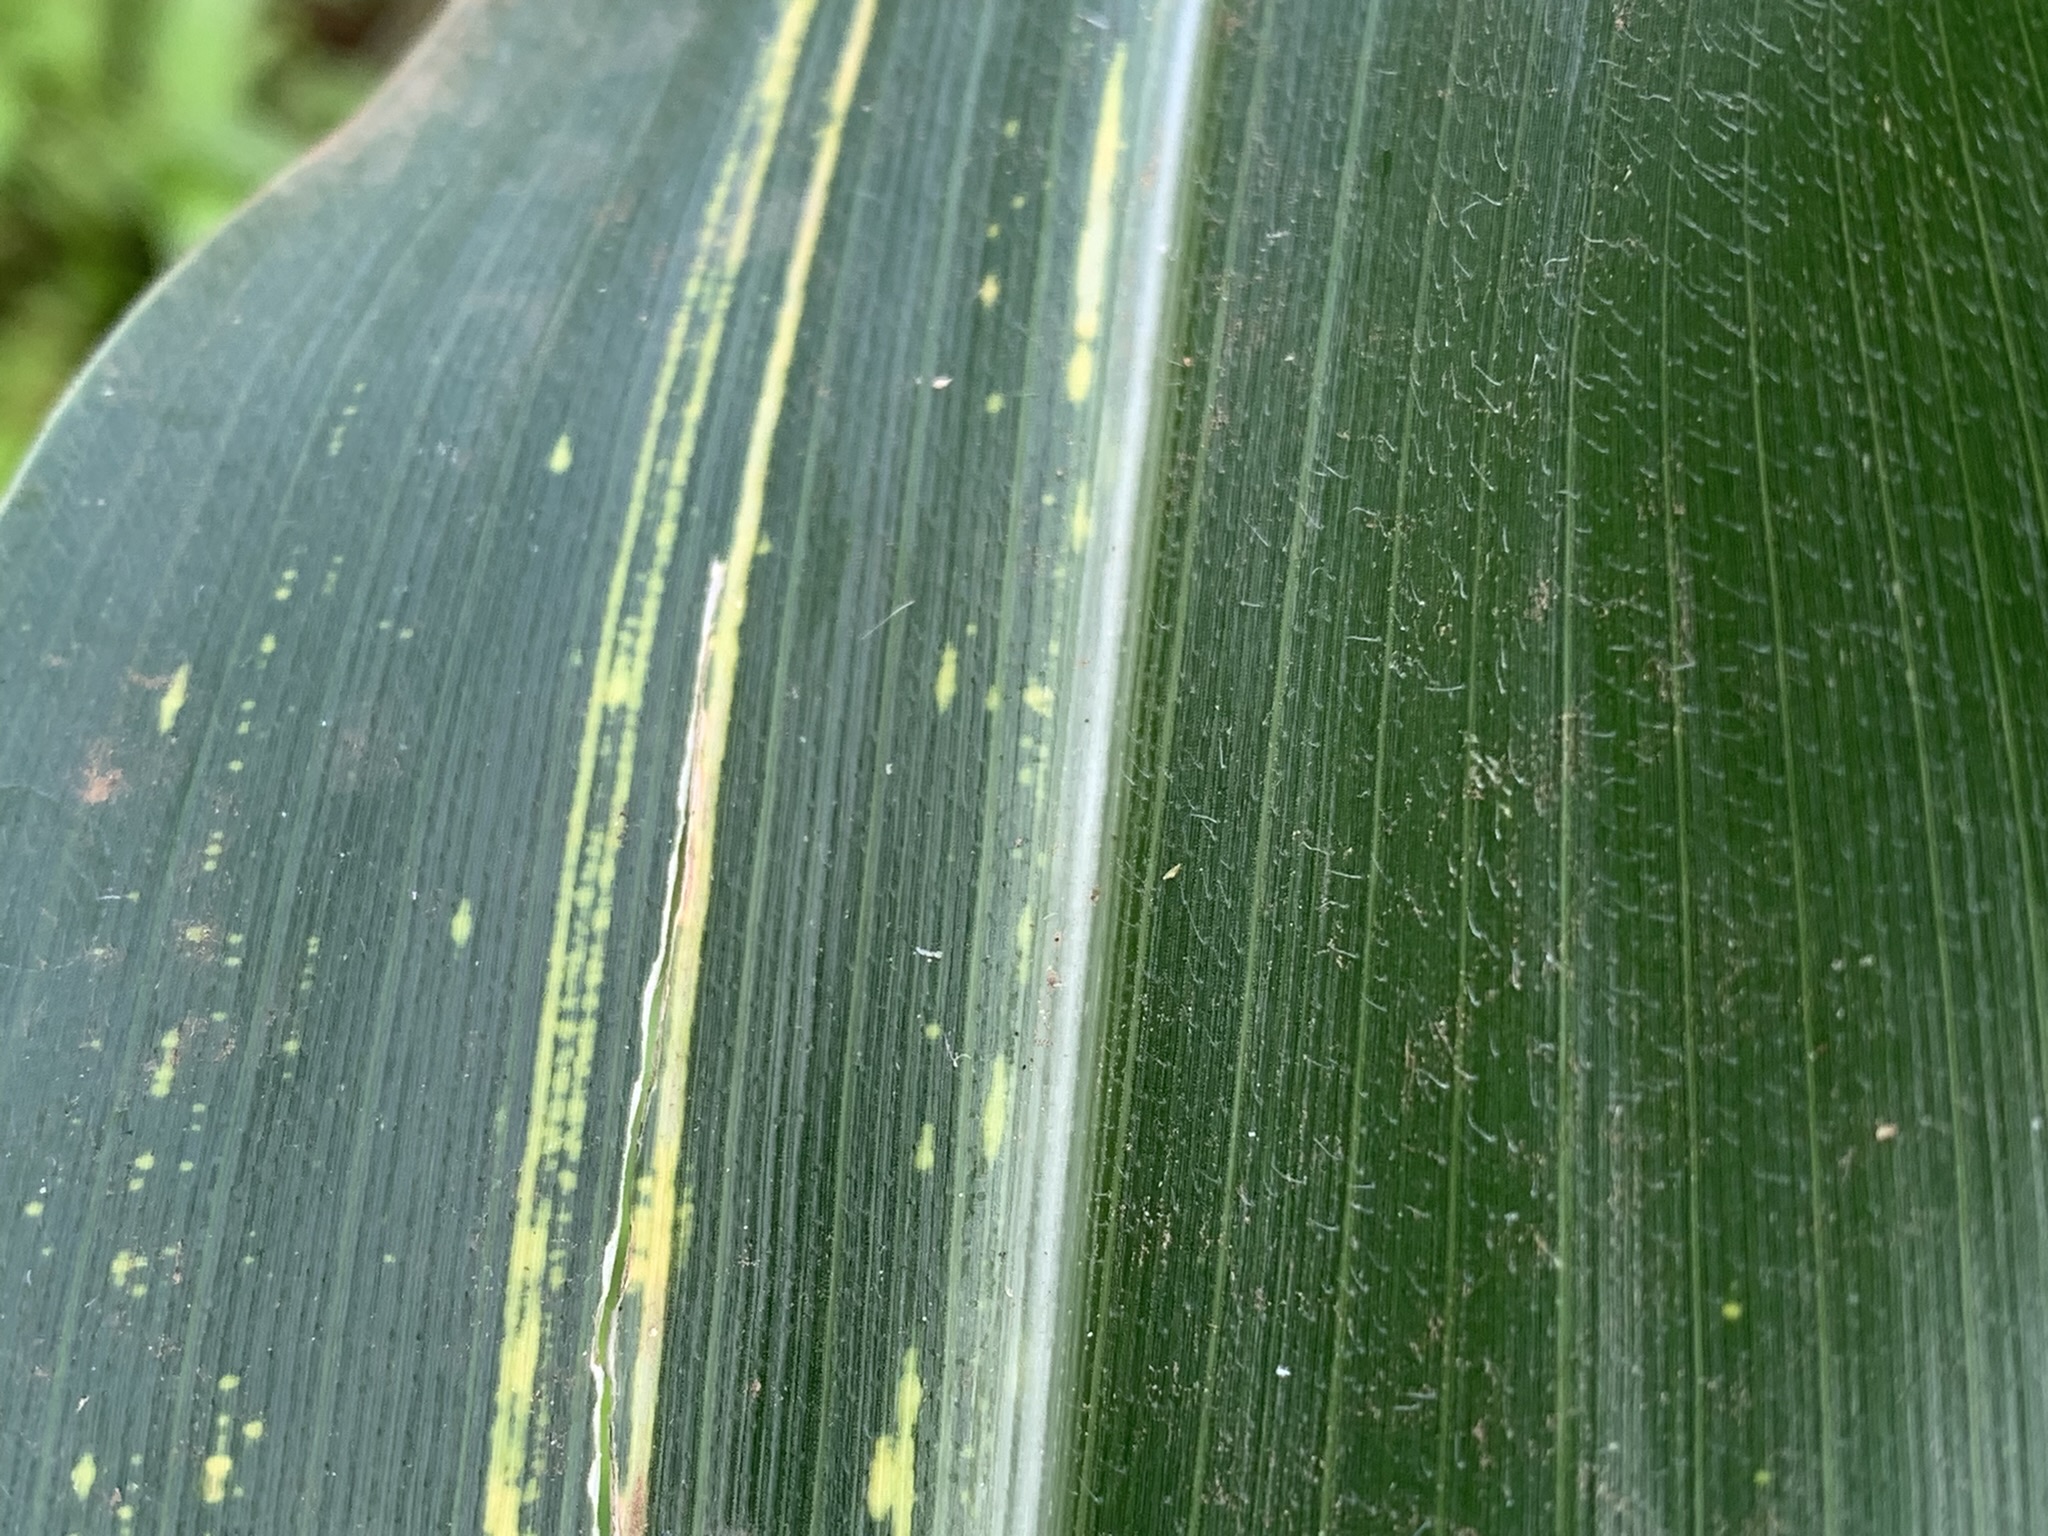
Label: MSV